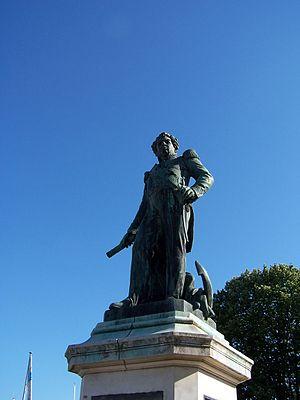
Photographie de la statue de l'Amiral Duperré trônant sur le Vieux-Port de La Rochelle.
Le baron Victor Guy Duperré, né à La Rochelle le 20 février 1775 et mort à Paris le 2 novembre 1846, est un officier de marine français des XVIIIᵉ et XIXᵉ siècles, amiral de France en 1830, pair de France et ministre de la Marine et des Colonies.